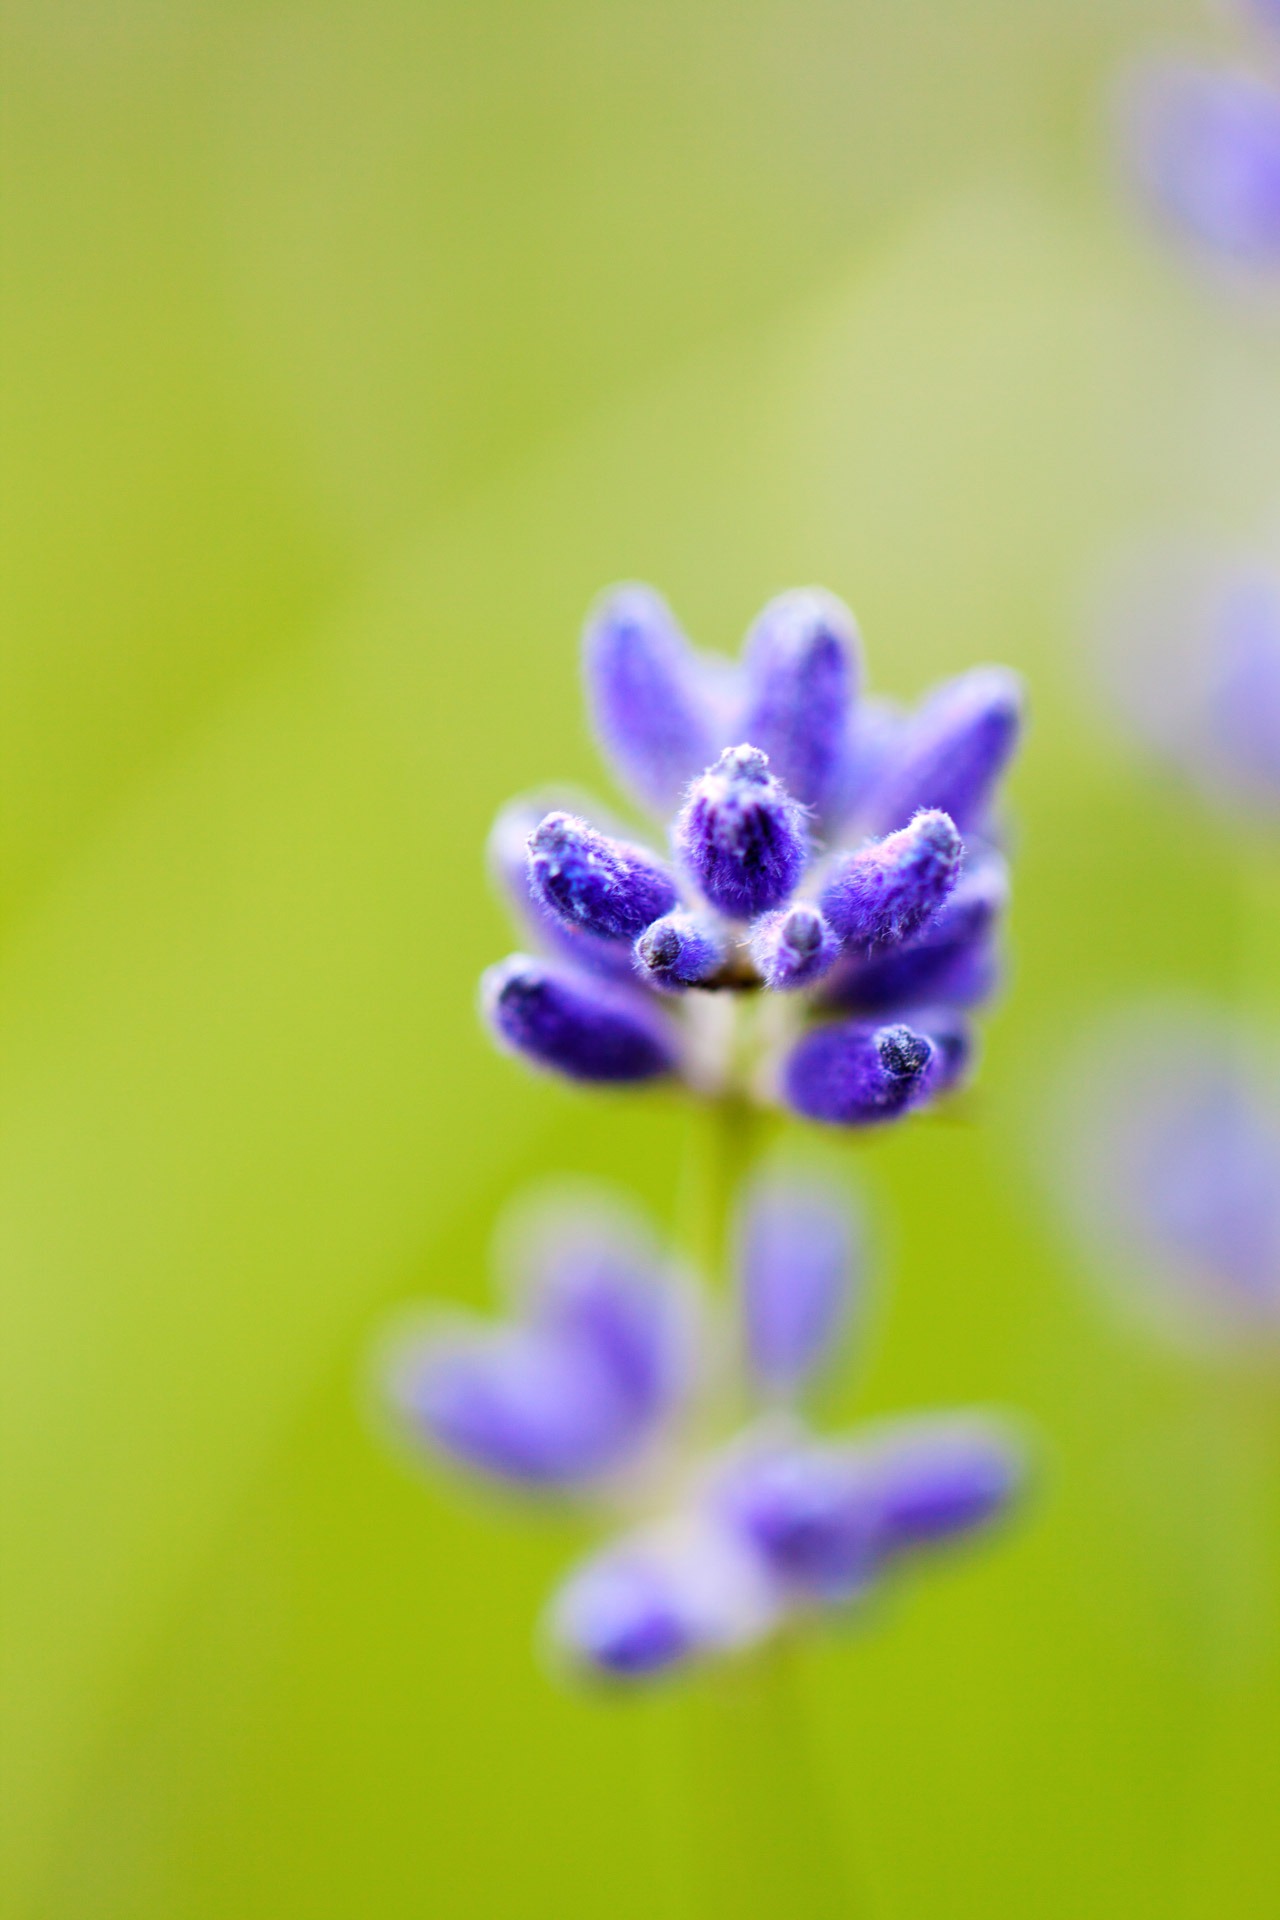
nature, blossom, plant, flower, purple, petal, bloom, floral, spring, green, fresh, garden, close, flora, wildflower, close up, forget me not, eye, vibrant, macro photography, blurred background, flowering plant, land plant, violet family, shallow depth of field